A2 (Croatia)

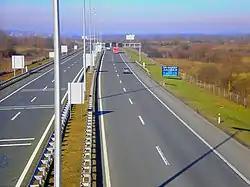
A2 near the Zaprešić mainline toll plaza

The A2 motorway is an important north–south motorway in Croatia, connecting the capital of the country, Zagreb, to Graz, Austria, via Maribor, Slovenia, as well as Vienna and other destinations along the Pyhrn route. The motorway follows a route through the Hrvatsko Zagorje region. Part of the road network of Croatia, the motorway is also part of European route E59 Zagreb–Graz–Vienna–Prague. The motorway is of major importance to Croatia in terms of economic development, especially for tourism and as a transit transport route. The road carries significant transit and tourist traffic as it connects to the Zagreb bypass segment of the A3 motorway, which serves as a hub distributing the southbound traffic to either eastbound A3 or southbound A1, and vice versa. As of the June 1997 Pan-European Transport Conference in Helsinki, the motorway is part of the Pan-European Corridor Xa.